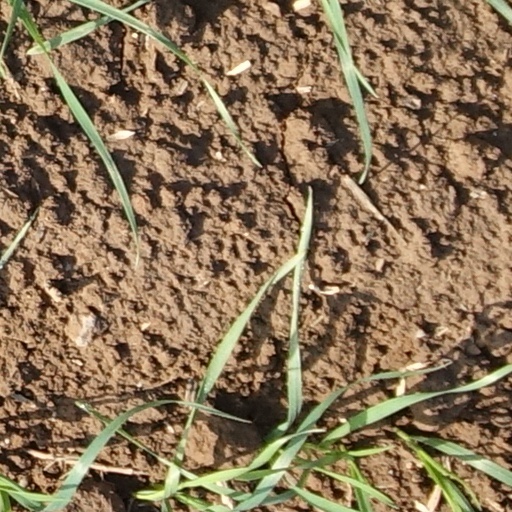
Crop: wheat